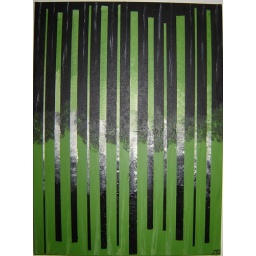
inspired by plain white wall paper from my mums bathroom